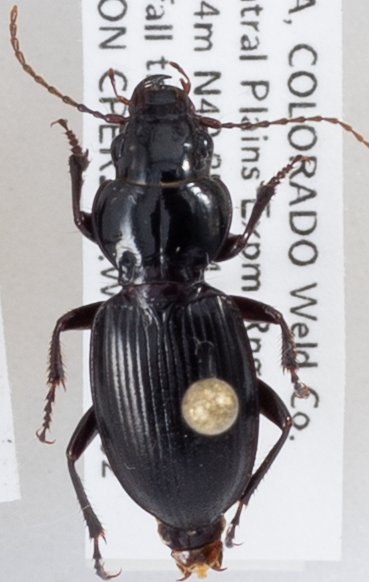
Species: Cyclotrachelus constrictus
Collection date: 2018-08-02
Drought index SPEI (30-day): -0.718
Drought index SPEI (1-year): -0.276
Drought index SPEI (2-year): -0.588